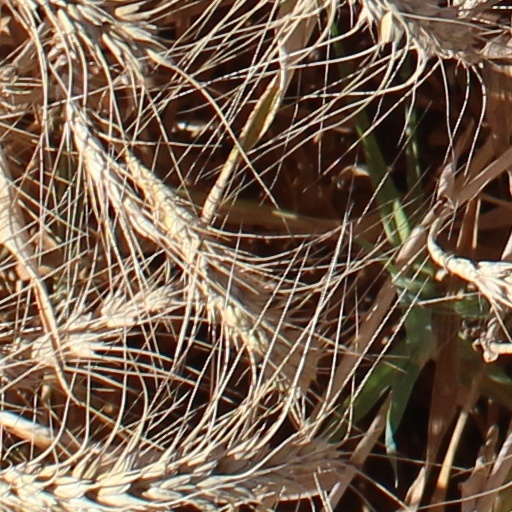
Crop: wheat